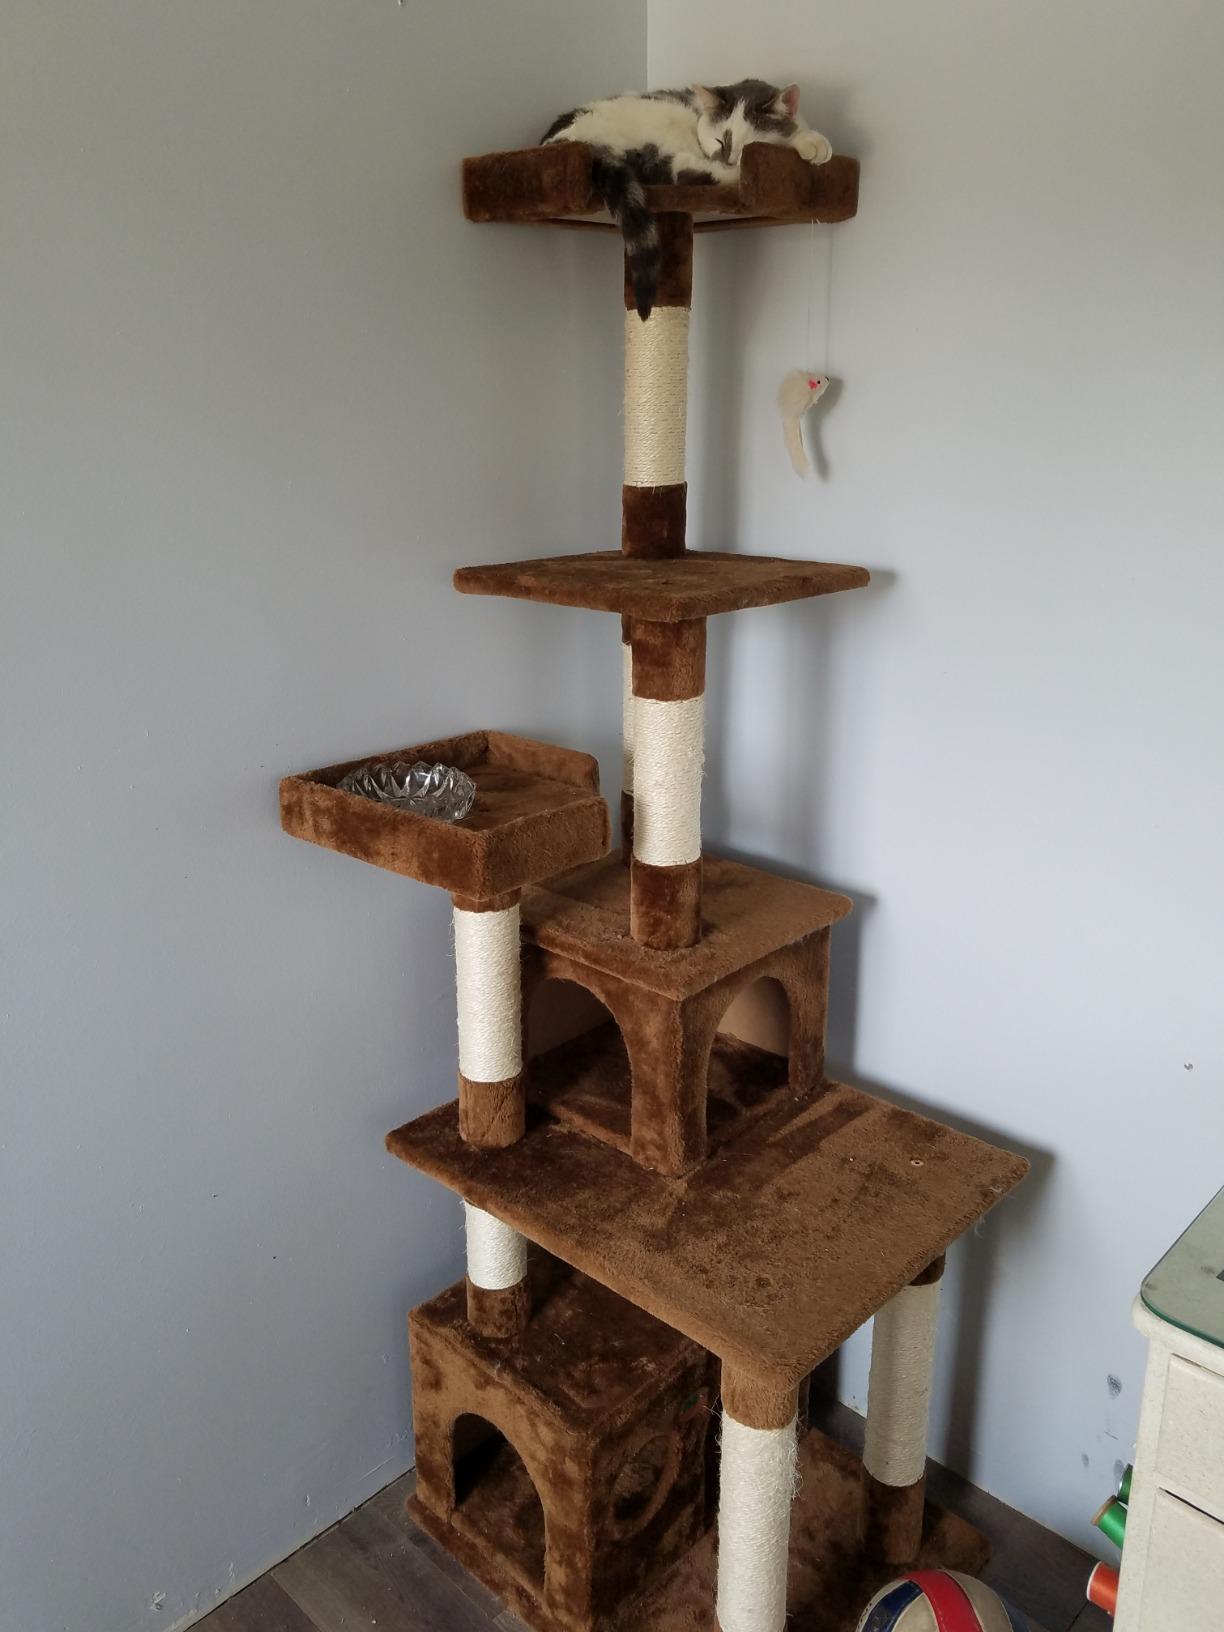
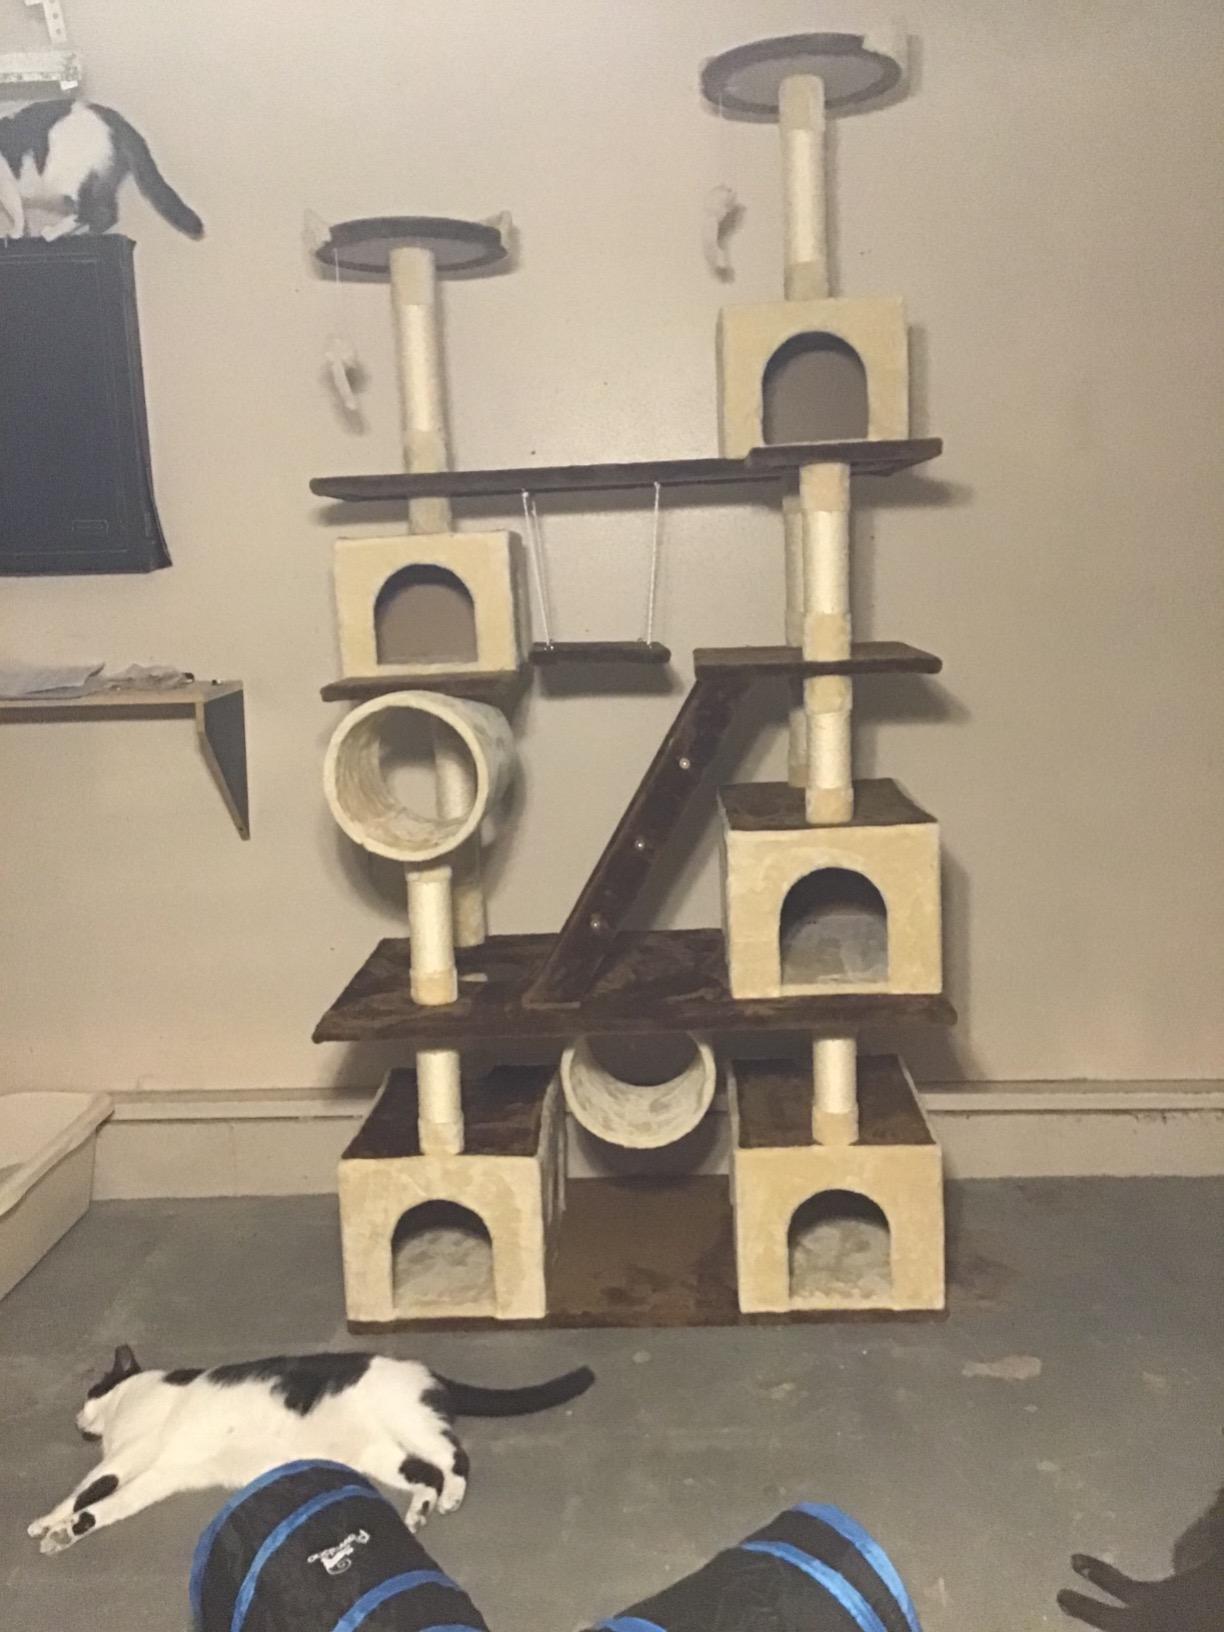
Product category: items_cat tree
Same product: no